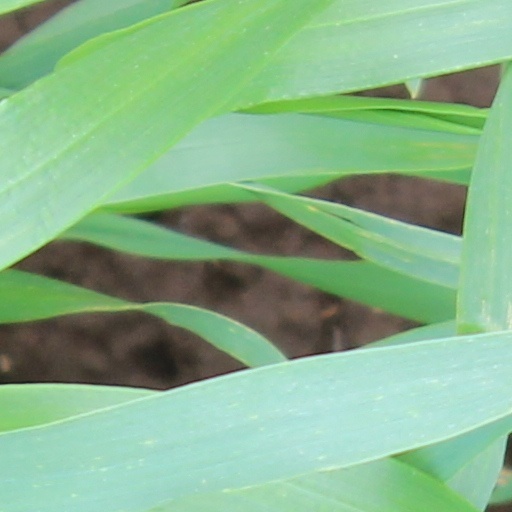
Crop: wheat